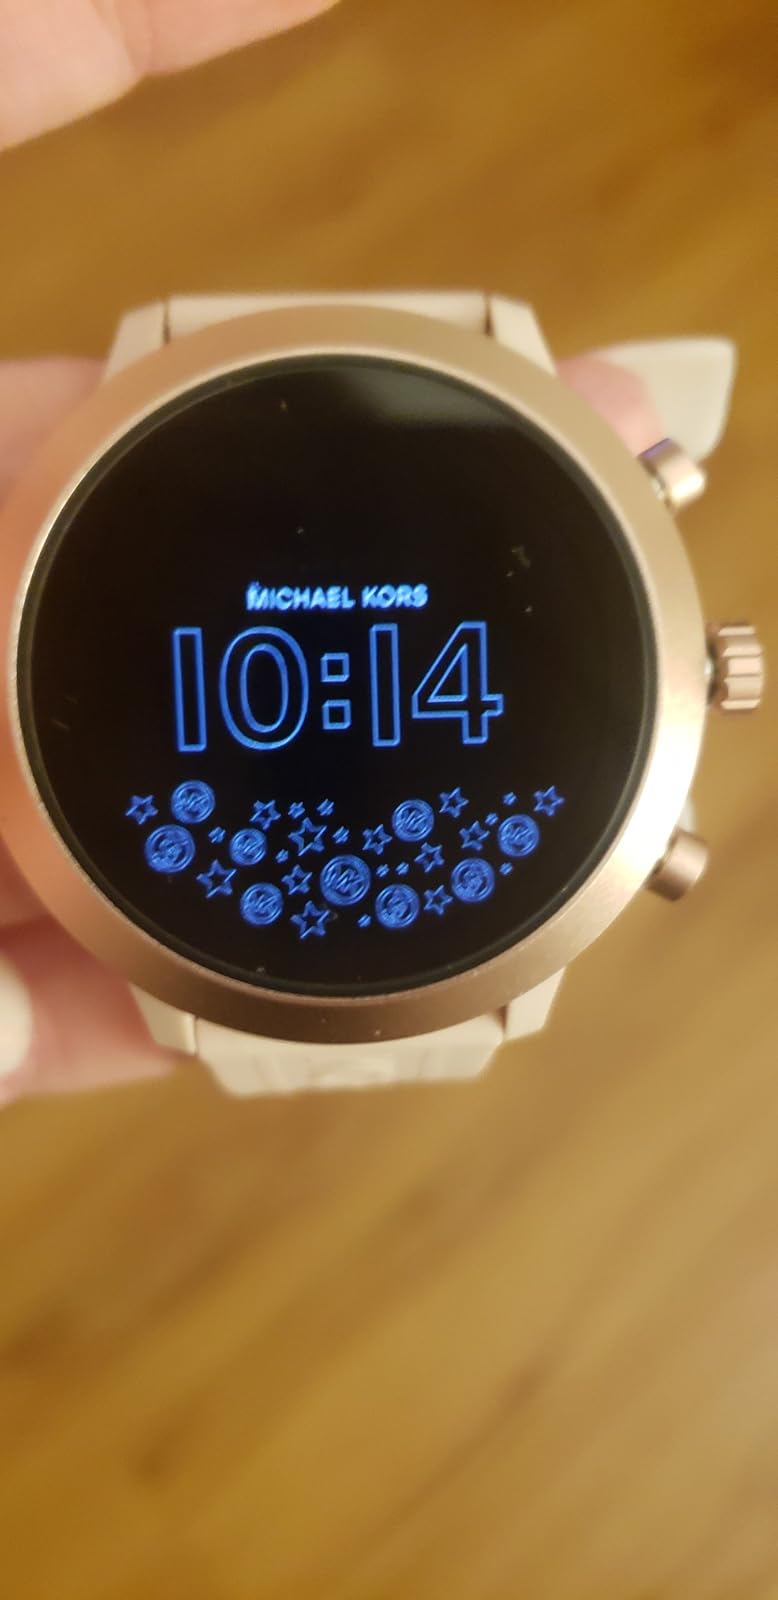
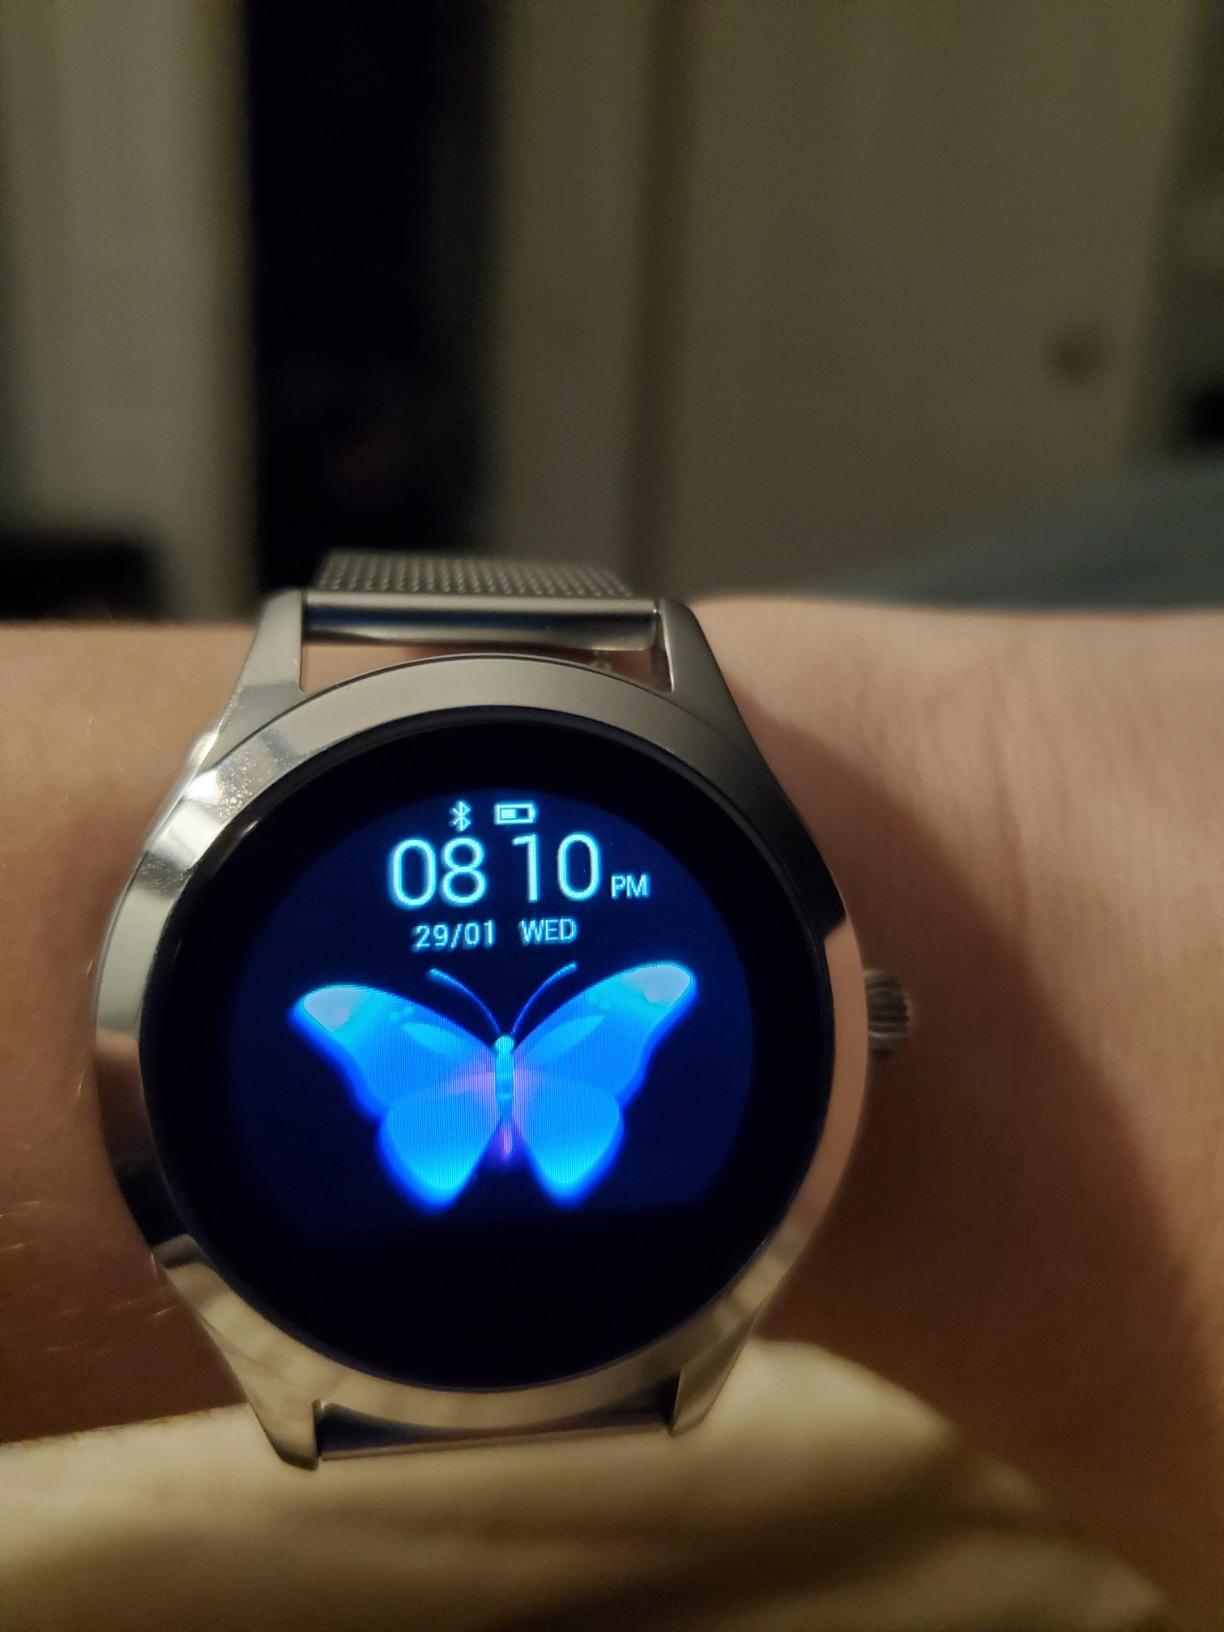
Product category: smartwatch
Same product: no